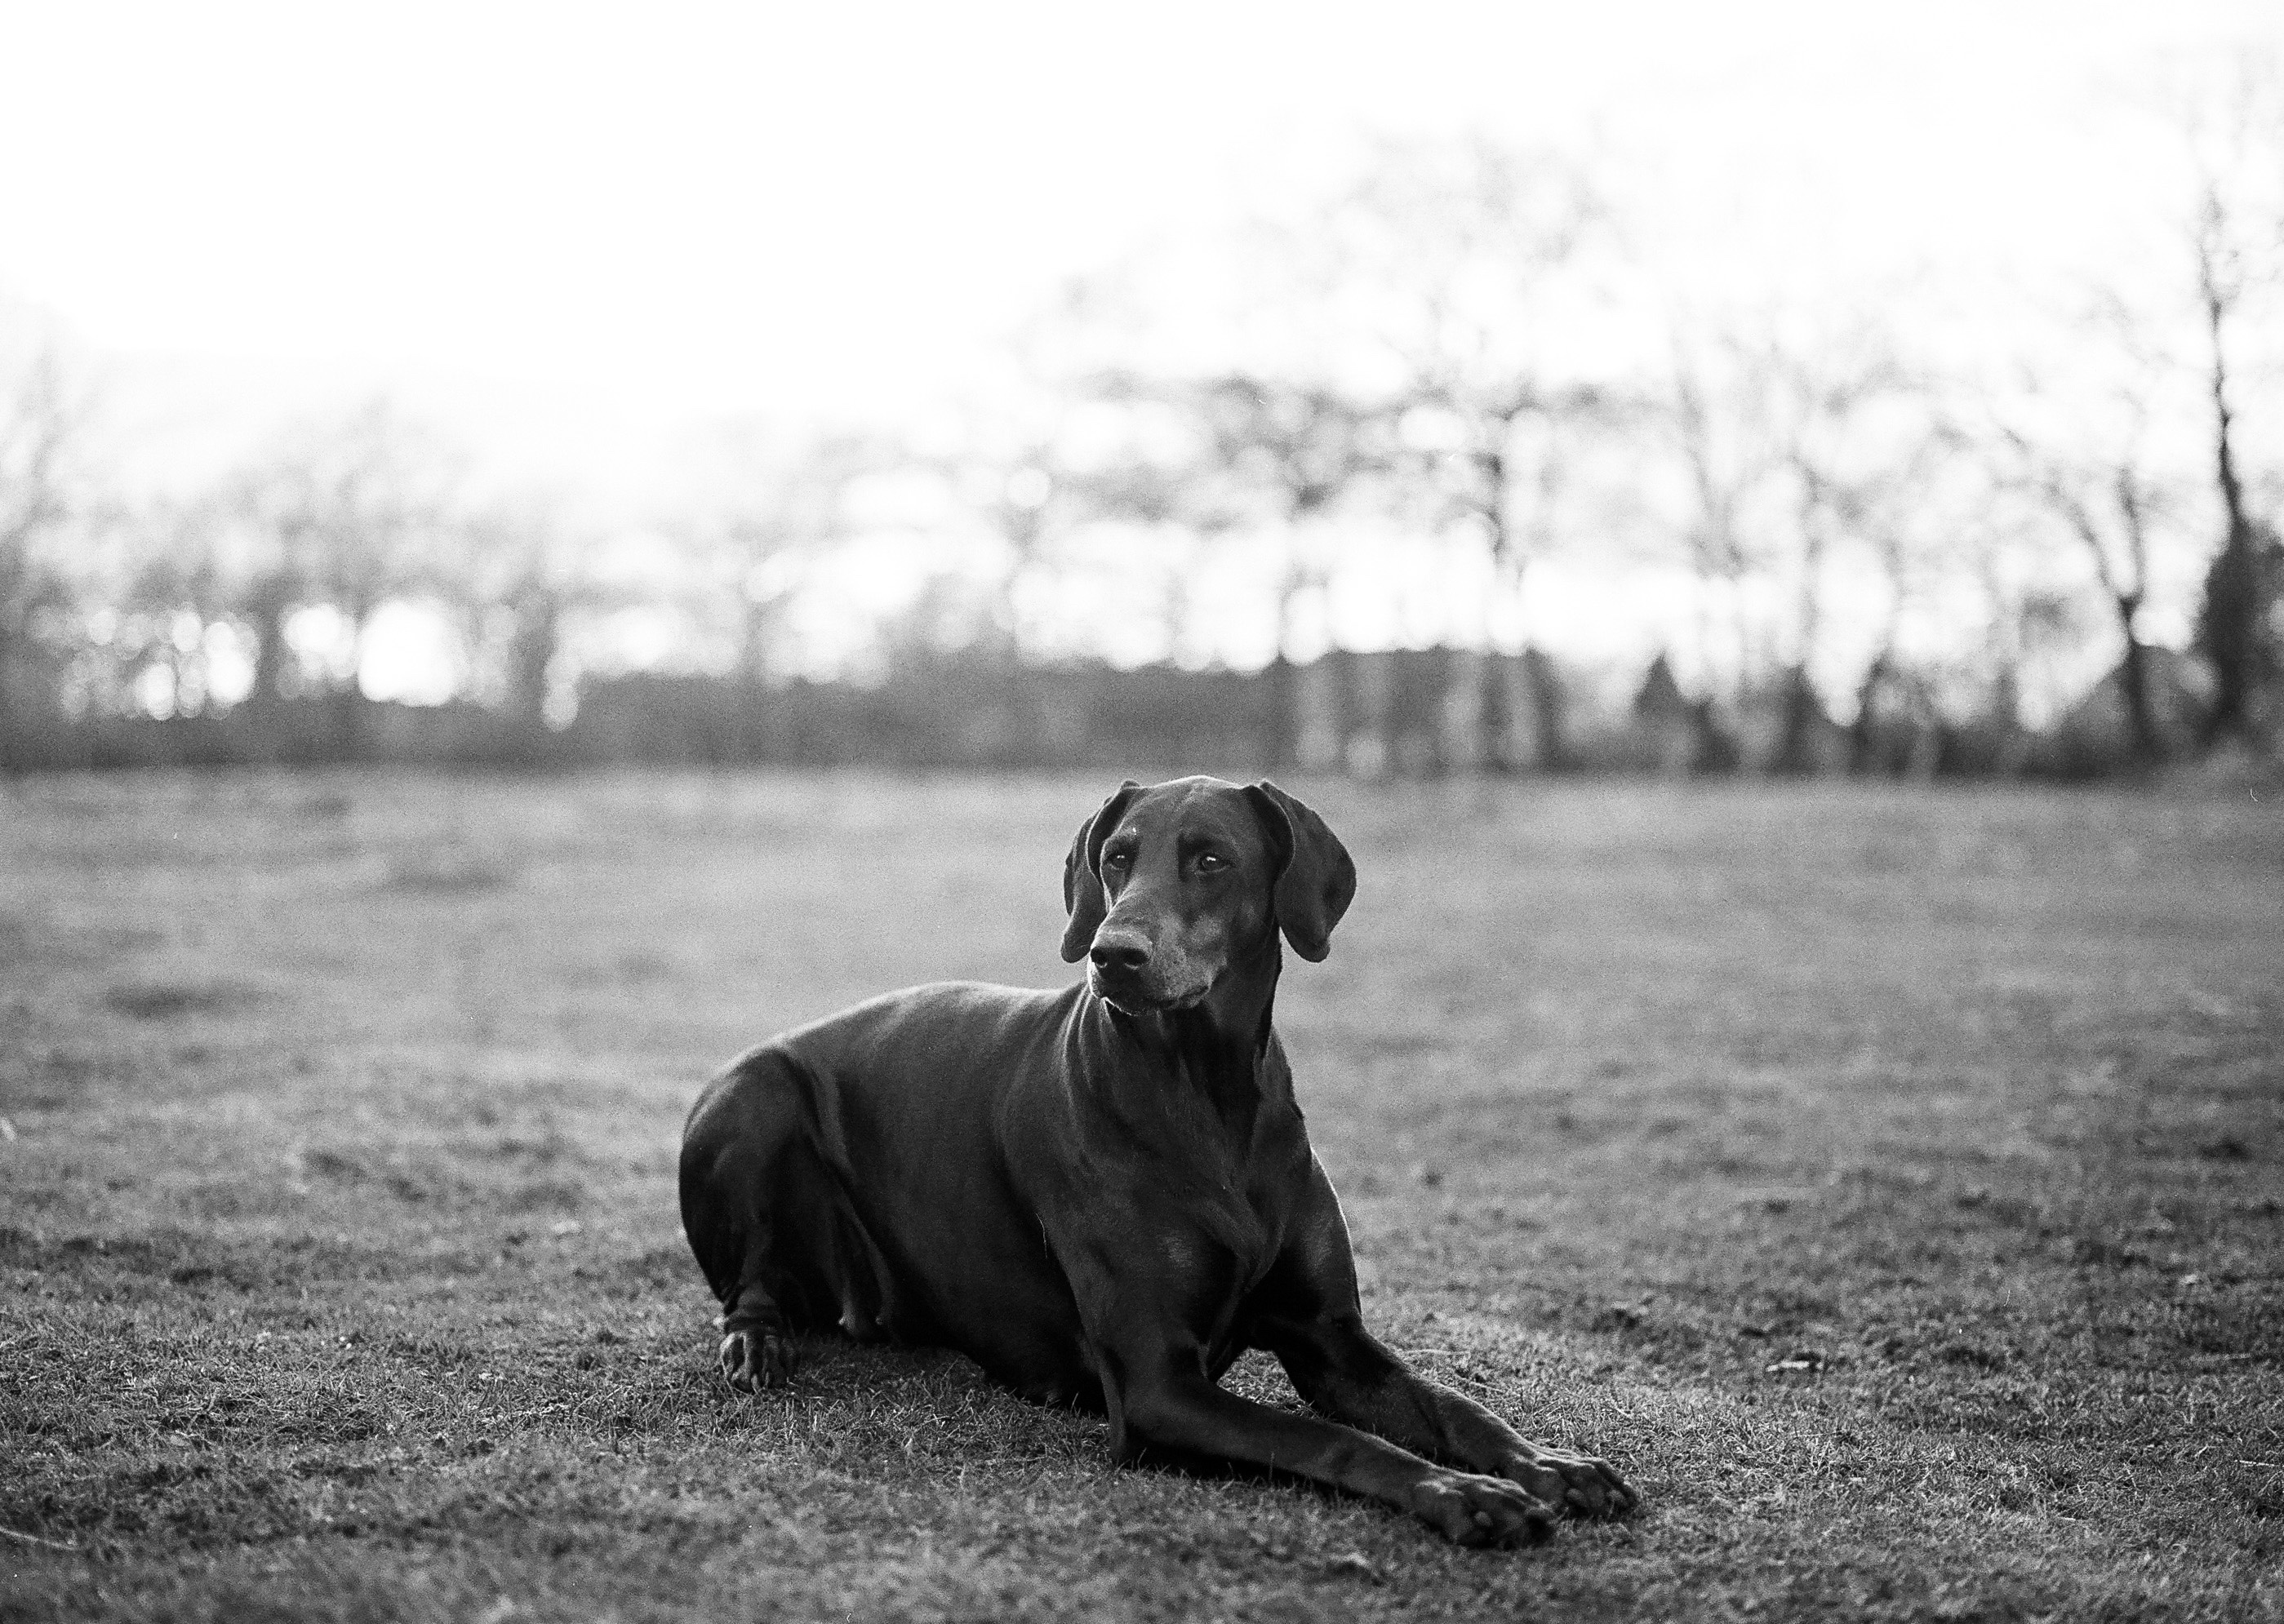
black and white, dog, mammal, black, monochrome, labrador retriever, monochrome photography, dog like mammal